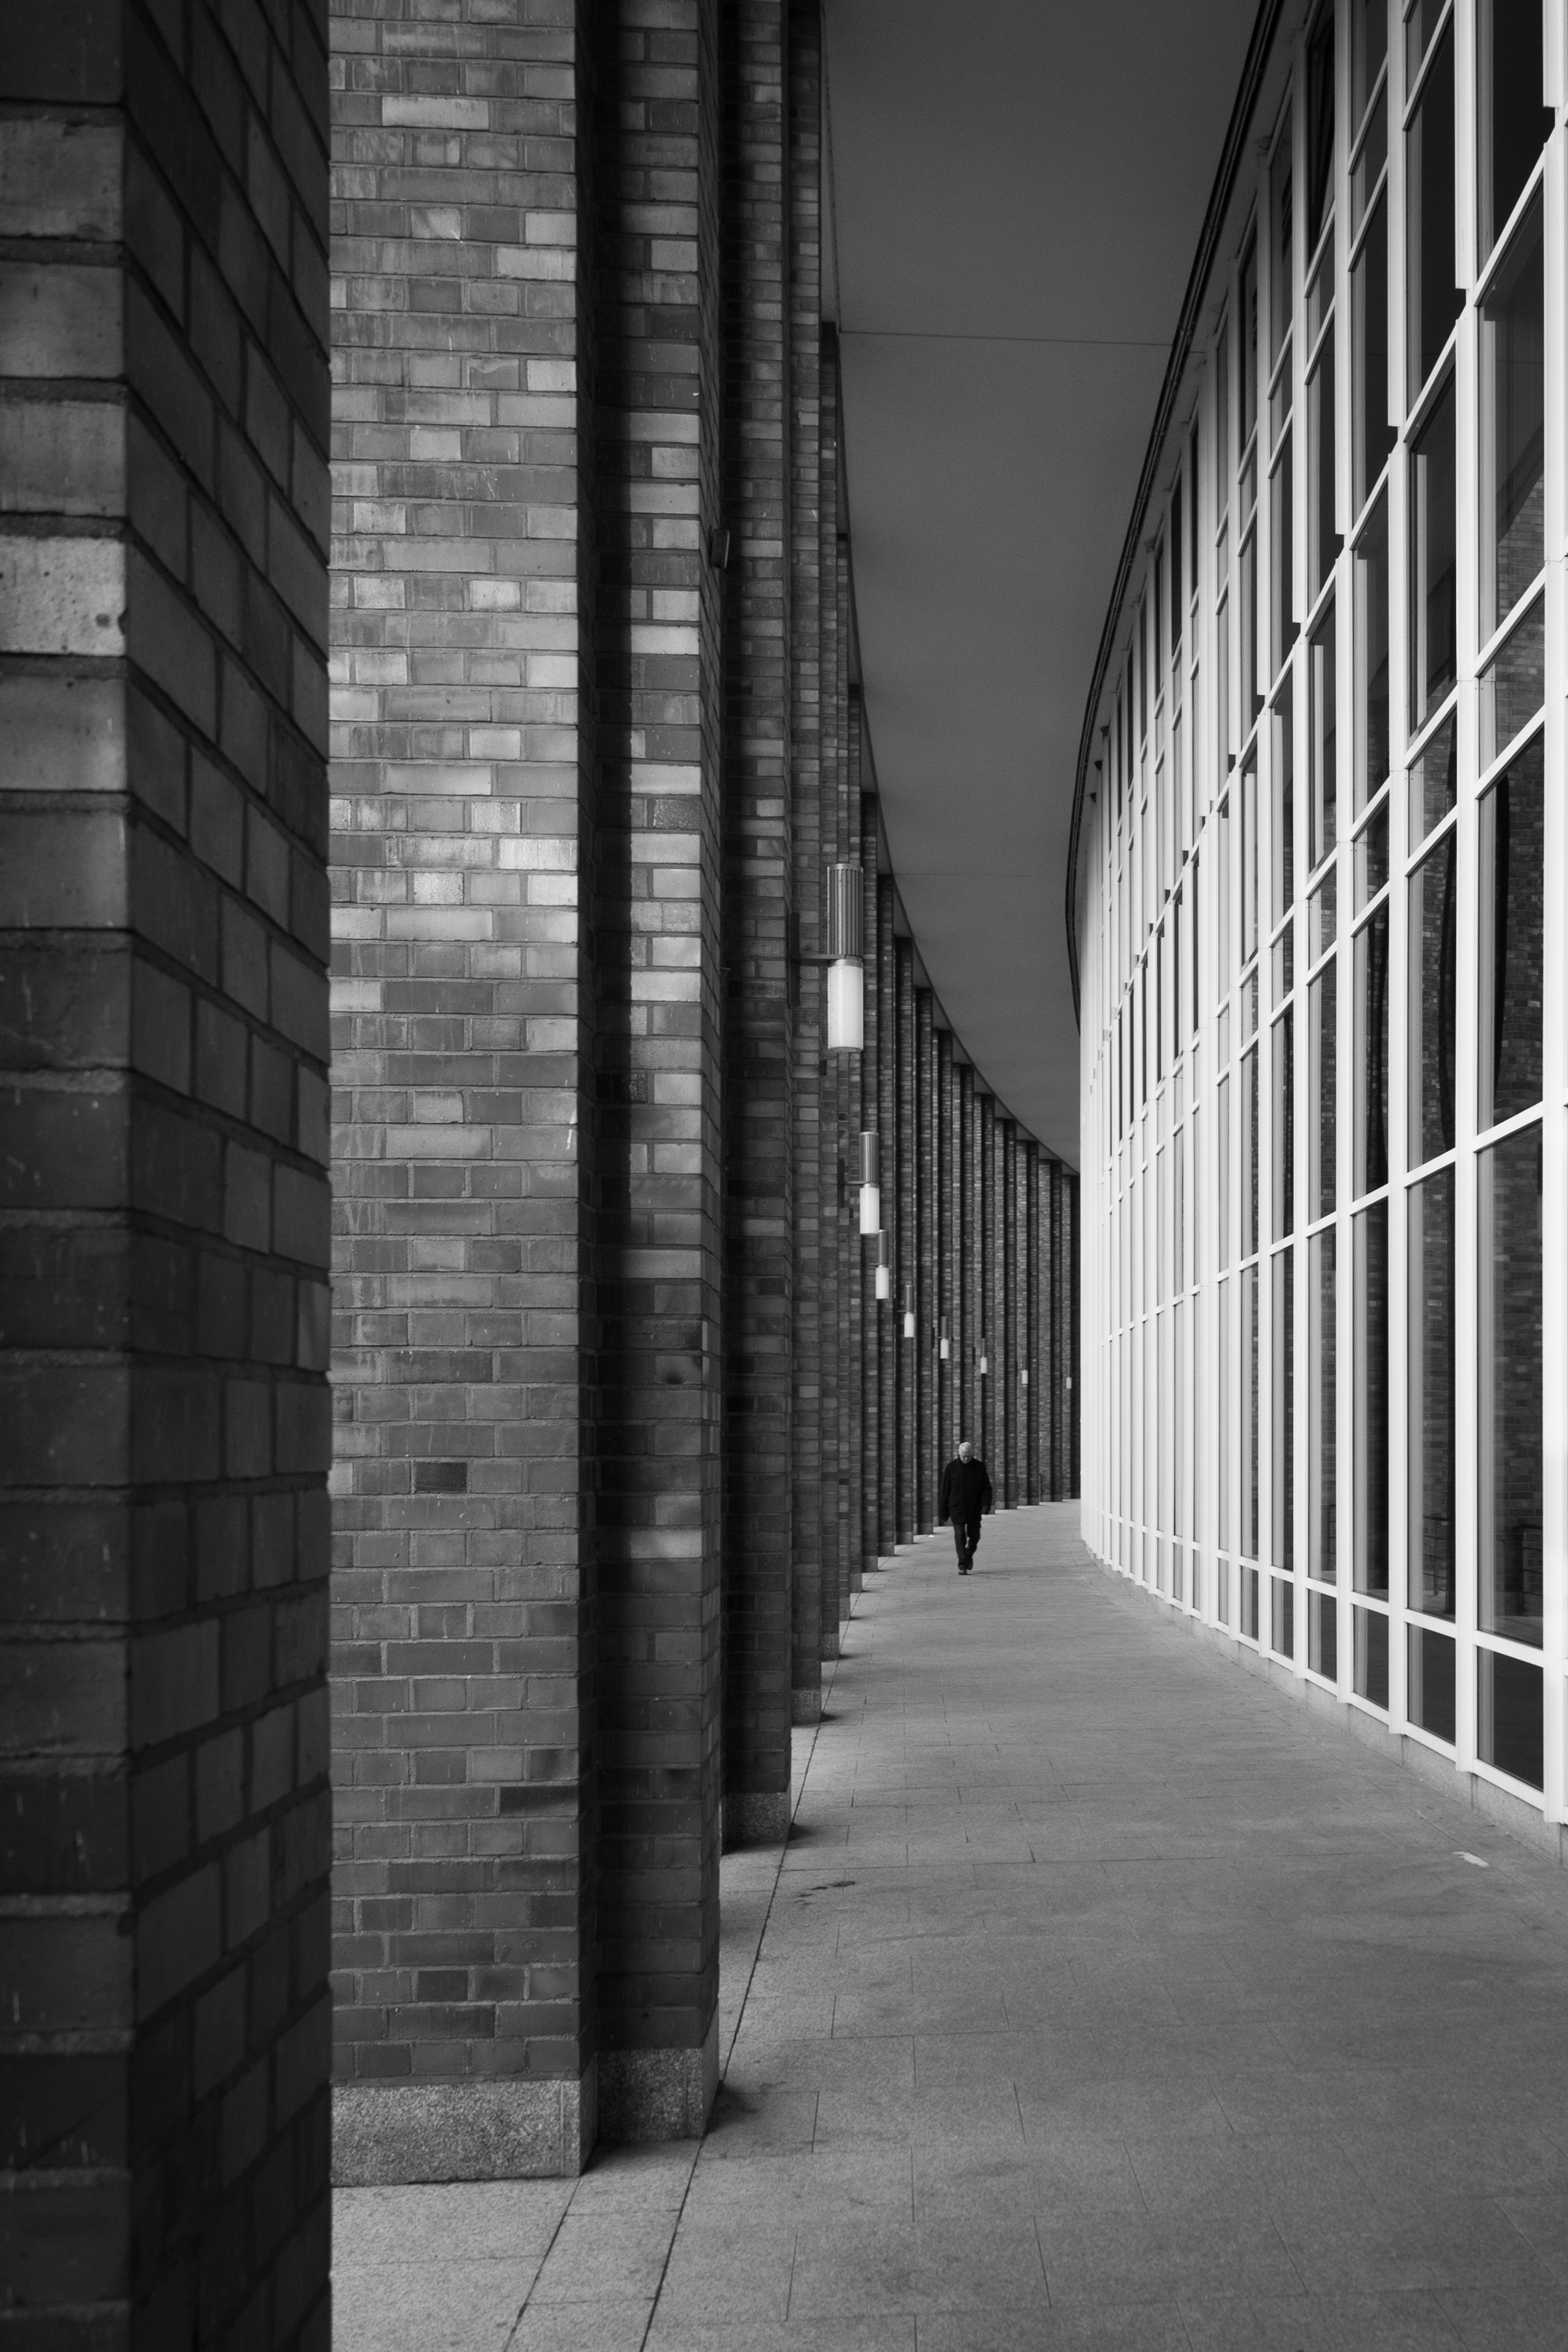
light, black and white, architecture, structure, road, white, street, alley, line, shadow, darkness, black, monochrome, infrastructure, symmetry, shape, urban area, monochrome photography